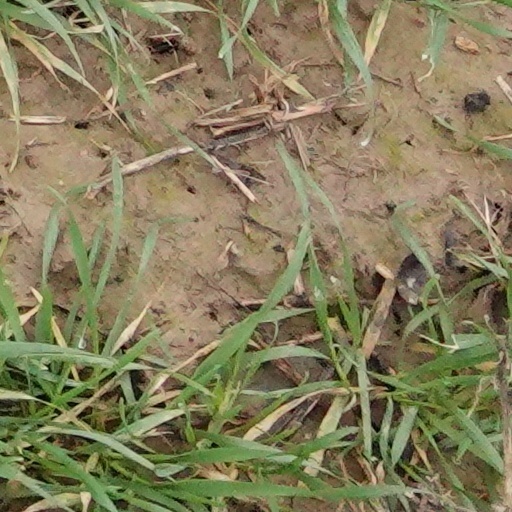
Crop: wheat